Carajillo

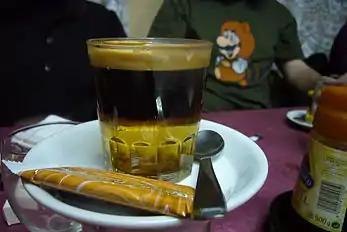
Unmixed Carajillo on a plate

A carajillo is an alcoholic drink made with coffee and either brandy, rum, mezcal or coffee liqueur. The drink is prominent in Spain and Latin America and is typically served in a small glass.